Domenico Pino

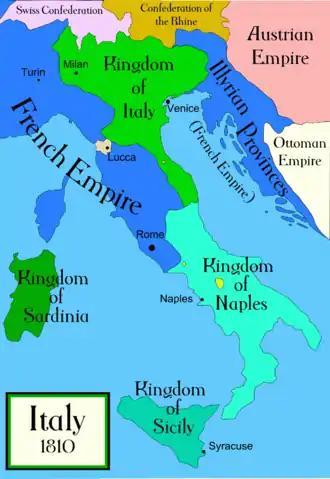
Italy and Illyrian Provinces in 1810

He commanded the 15th (Italian) Division in the Napoleon's 1812 invasion of Russia. The 15th Division was assigned to the IV Corps, which was largely composed of Italian soldiers, and was commanded by the viceroy of Italy, Eugène de Beauharnais. Pino commanded his division in the Battle of Maloyaroslavets on 24 October 1812, in which his brother Giacomo was killed. Although claimed as a French victory, in that the Russians withdraw from the field, the battle caused Napoleon to take the disastrous decision to retreat from Moscow along the same path as his army had advanced earlier that year. Of 27,000 Italians that invaded Russia, only 1,000 returned.